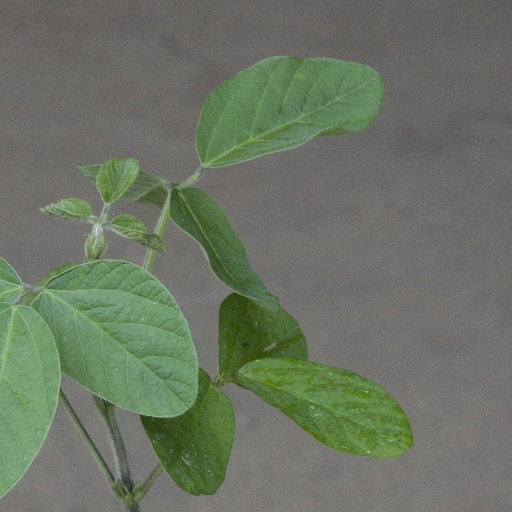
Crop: soybean